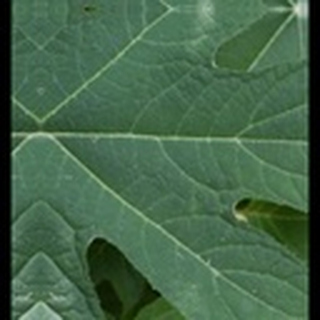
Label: healthy_cotton